Narciso J. Alegre

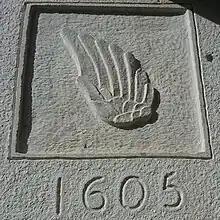

In his later years Alegre embarked on activities to serve his country outside of politics. In 1947, Col. Andres Soriano offered Alegre to join the Philippine Broadcasting Service which later was to merge with the Manila Broadcasting Company. Being a Bicolano, he was a member of the "Bicol Association" and the "Escolta Walking Corp.", a breakfast club of Manila's business leaders. In 1953, he organized his own firm, "Sargent's Philippines", which engaged in farm products and pesticides, and was granted a diploma as an entomologist by the Division of Entomology of the Philippine Department of Agriculture. Alegre pursued his business activities until his passing in 1980, and was survived by his four children.